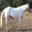
Label: horse